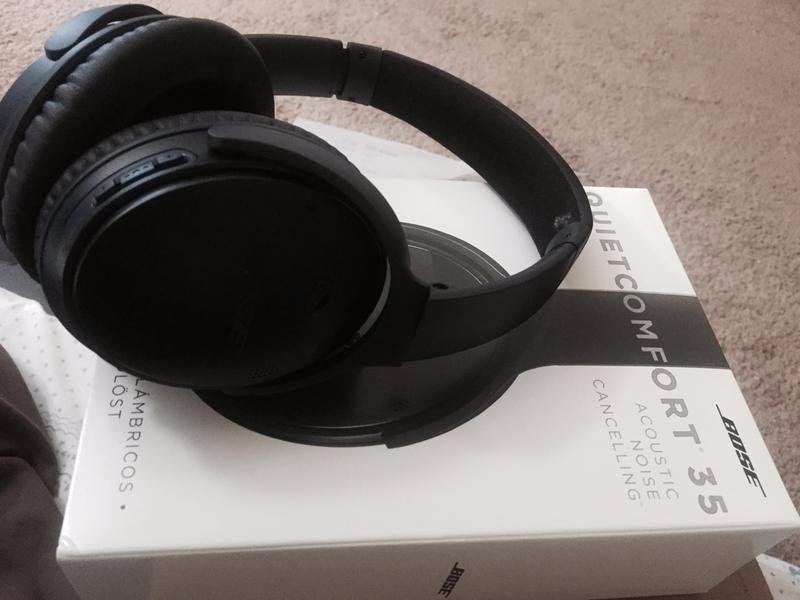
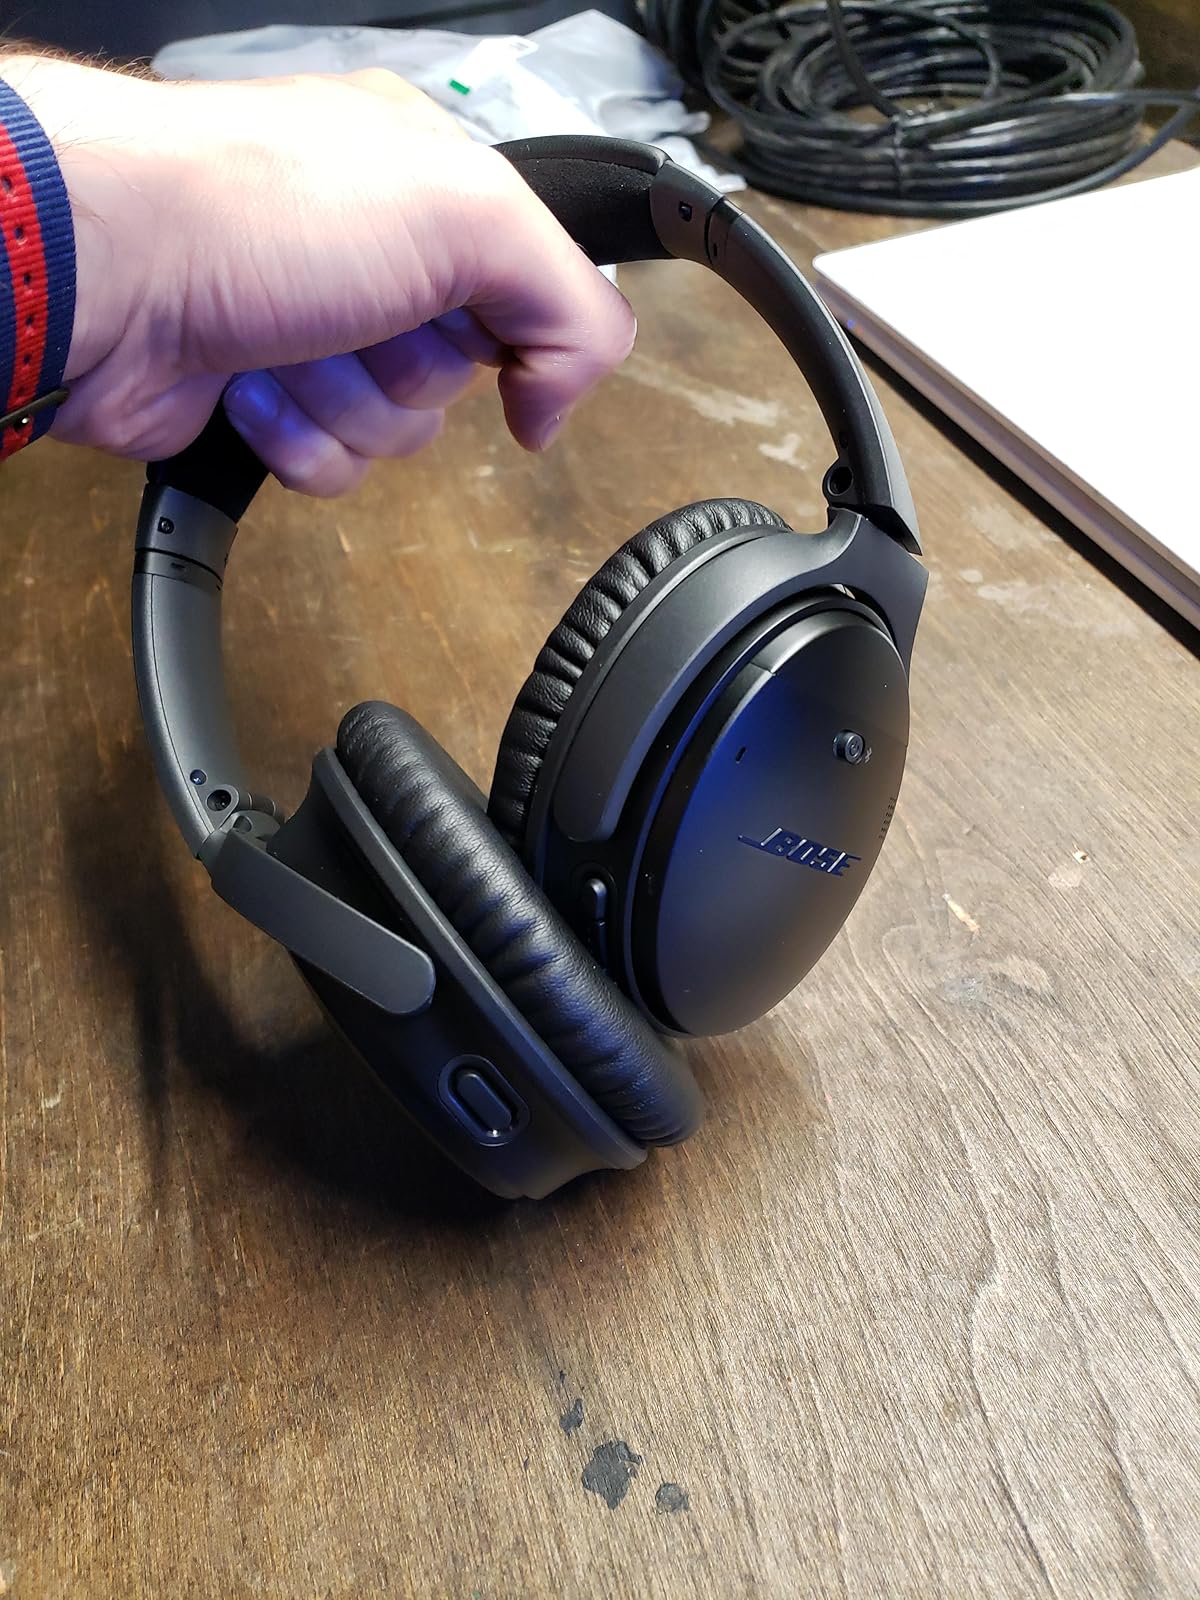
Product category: headphones
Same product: yes